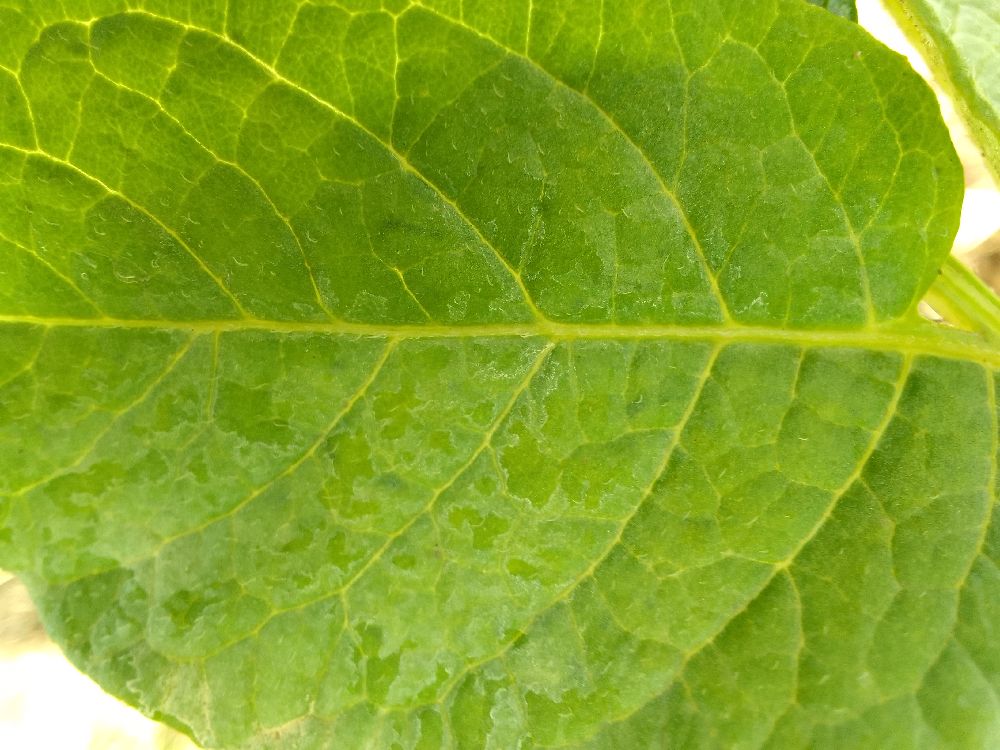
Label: Healthy